Zahir Shah Mirza

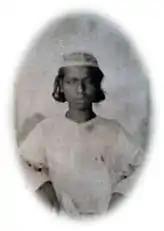
Uncle Muhammad Mirza Abbas Shah (1845-1910) at the Imperial palace

Born in about 1855 as the oldest son of Mirza Jalal Shah, a political pensioner, in Allahabad, after the events of 1857. He was a grandson of Mirza Jahan Shah (1779–1846) and was named after an ancestor, Mirza Zahiruddin Muhammad Babur, the first Mughal Emperor (1483–1530). Many members of the formerly ruling families were exiled eastwards towards Bengal, such as the family of Tipu Sultan and Wajid Ali Shah, the rulers of Mysore and Awadh. The Delhi Imperial family was exiled eastward to Burma. Calcutta in Bengal became the capital of the Indian Empire in 1858, himself reaching there before 1868 and serving the Maharajas of Natore in Natore.